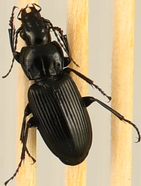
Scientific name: Pterostichus melanarius melanarius
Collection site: Steigerwaldt-Chequamegon NEON (STEI), plot STEI_001